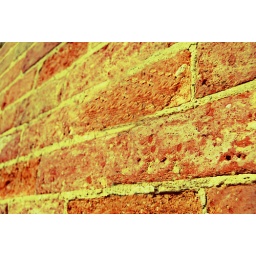
Taken in strong sunlight, then edited to give stronger orange and yellow colours.